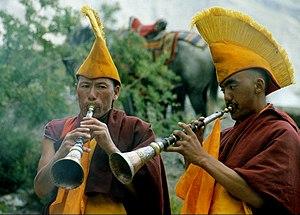
À Lingshed, moines jouant du hautbois (gyalings) pour la venue d'un Rimpoché, Zanskar/Ladakh.